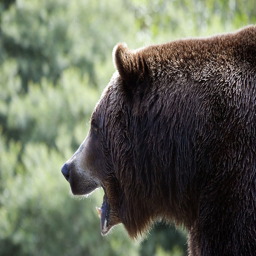
A large brown bear standing in a  lush green forest.
A bear with his mouth open showing its teeth.
A wild brown bear with its mouth open.
a brown bear has its mouth open and some trees
a grizzly bear is growling into the distance